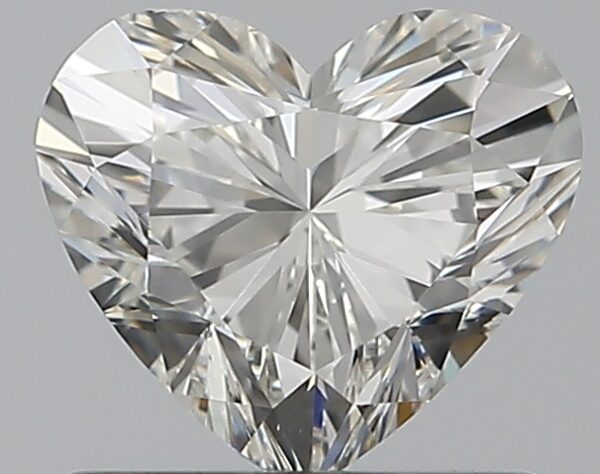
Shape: heart
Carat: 0.71
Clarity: VS2
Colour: I
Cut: EX
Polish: EX
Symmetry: VG
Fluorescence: N
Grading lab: GIA
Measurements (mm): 5.51 x 6.27 x 3.66